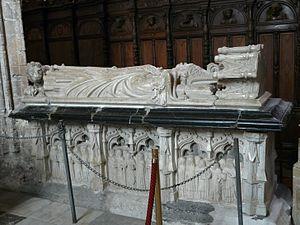
Le gisant d'Hugues de Castillon, Cathédrale de Saint-Bertrand-de-Comminges, Haute-Garonne, France.
Cette liste recense les gisants situés en France.
Le Maître de Rieux est un sculpteur anonyme du XIVᵉ siècle, peut-être installé à Rieux-Volvestre, qui était alors un important centre culturel et spirituel grâce au mécénat de Jean Tissandier, évêque de Rieux.